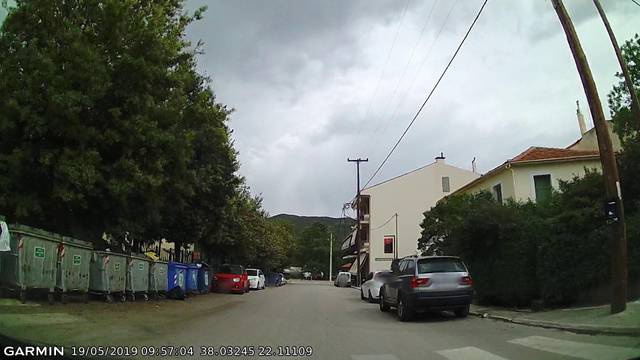
Region: Greece
Coordinates: 38.033, 22.111